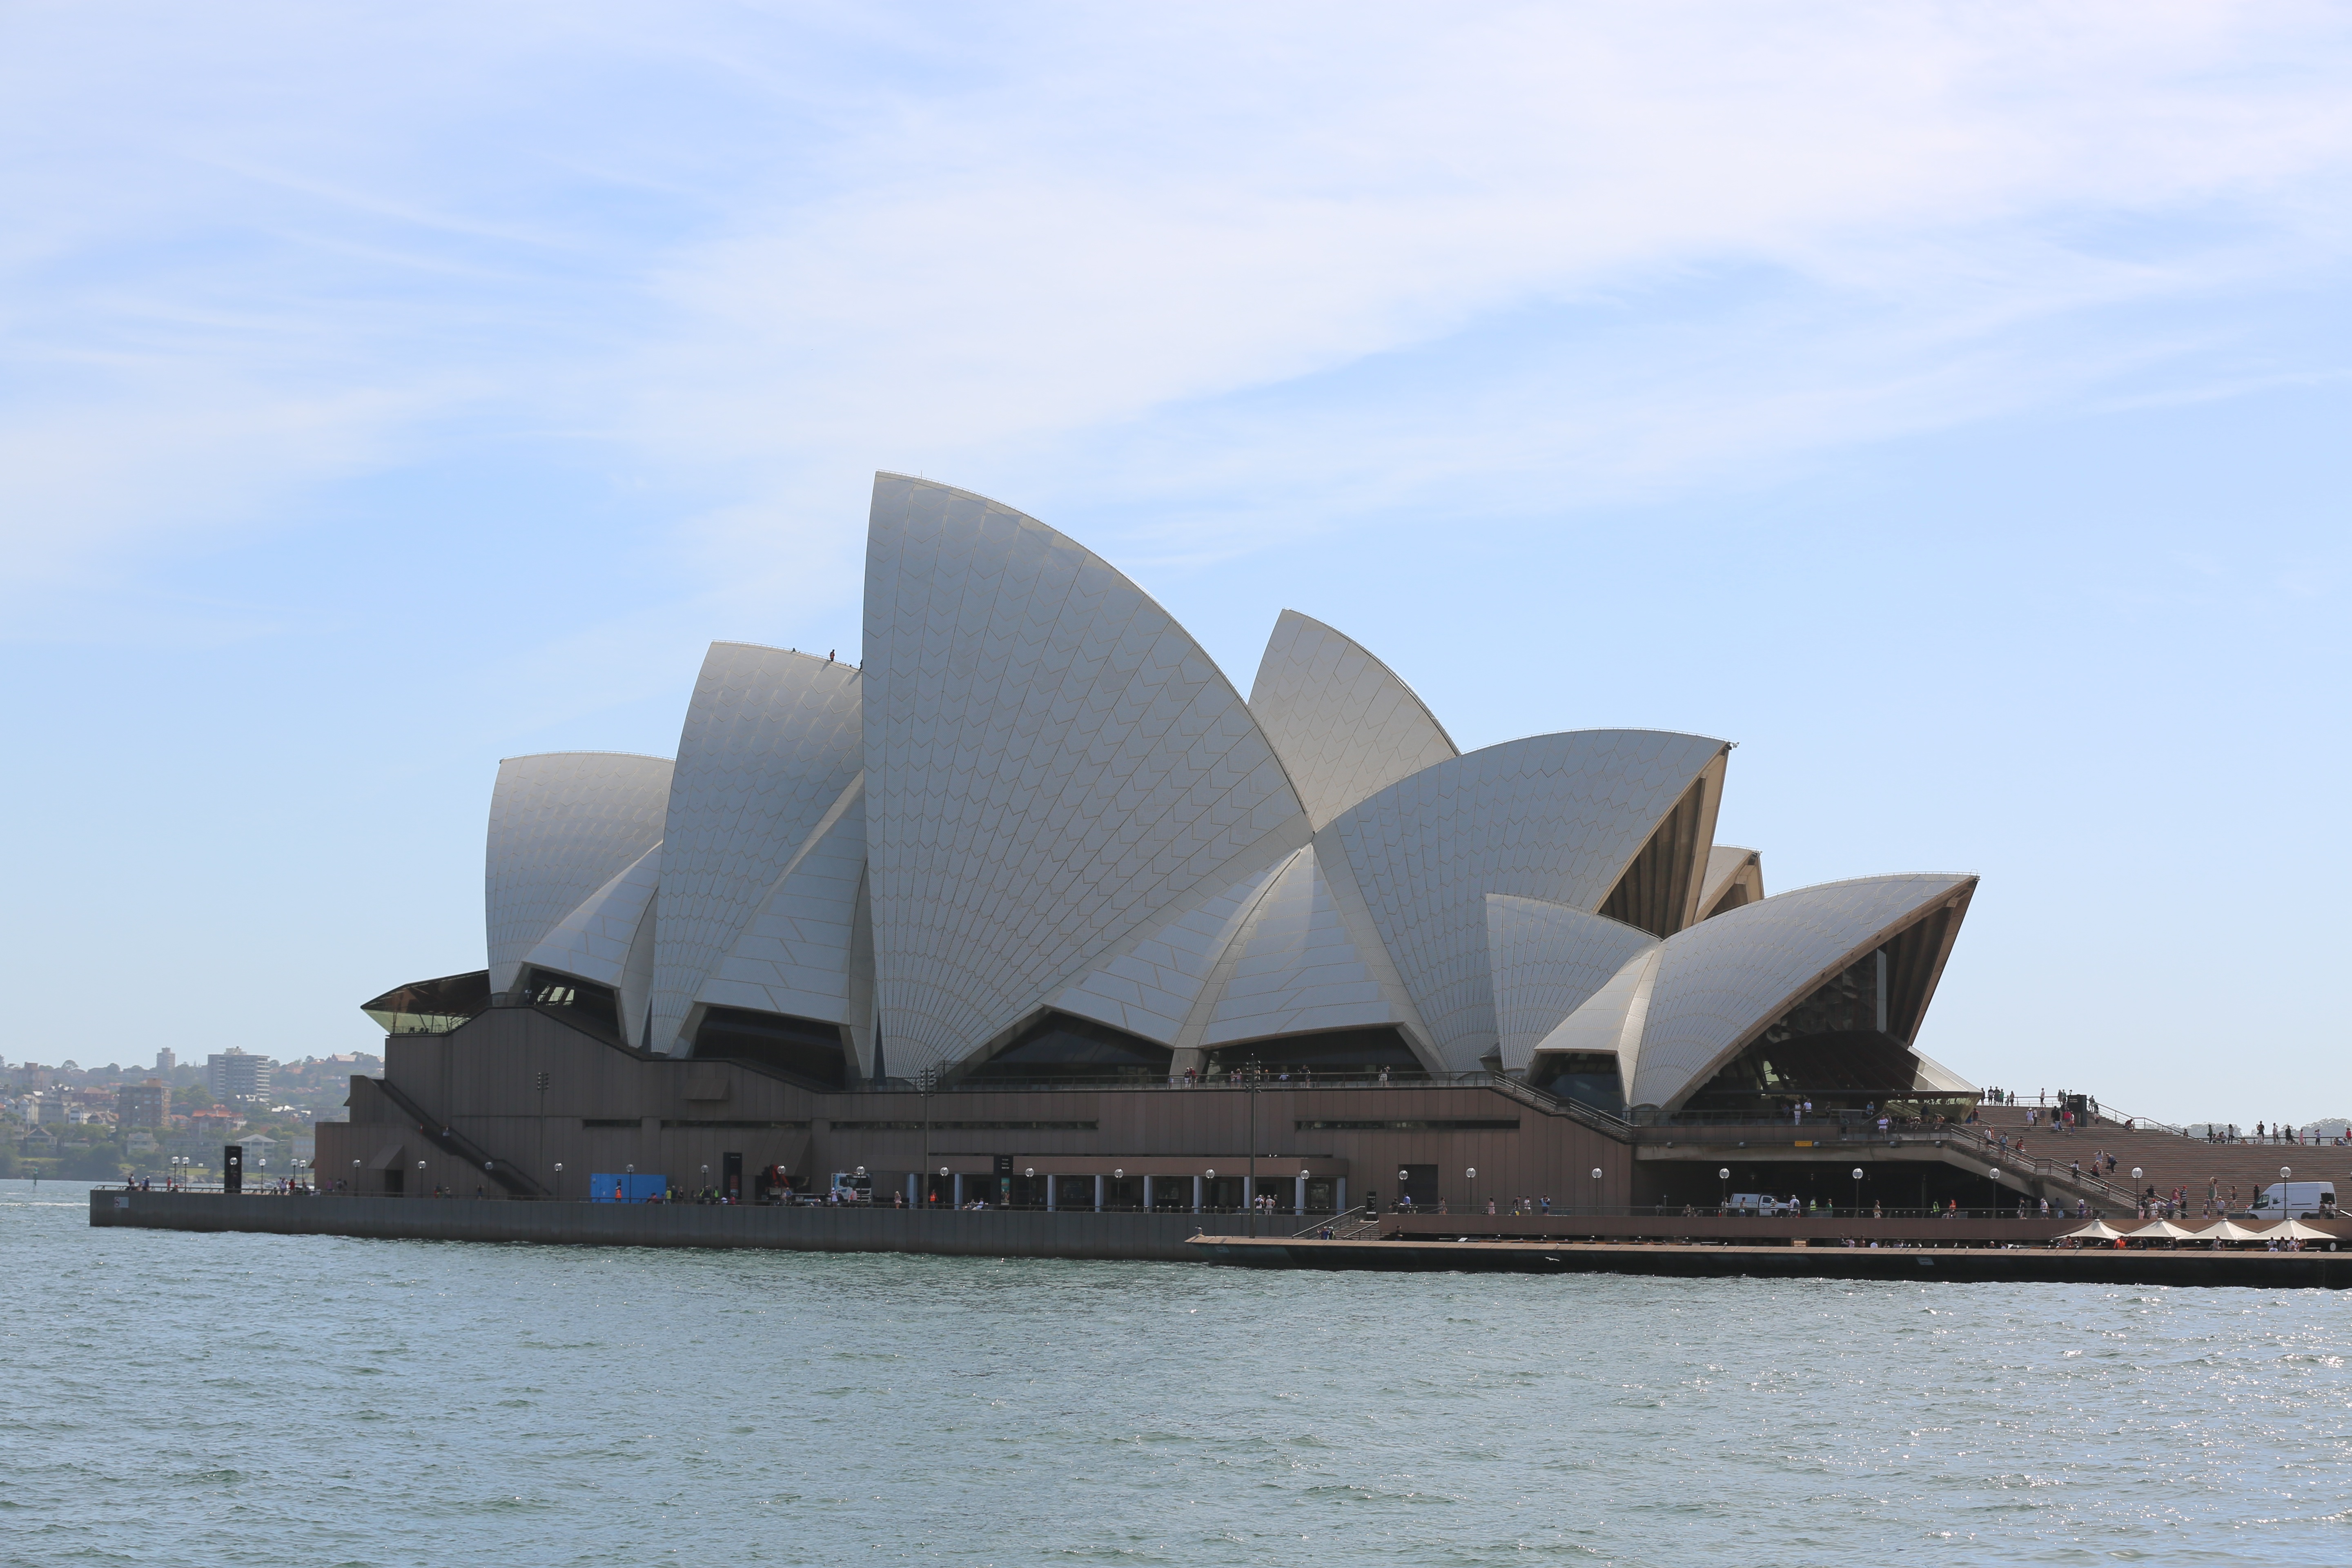
ship, monument, vehicle, sydney, opera house, australia, watercraft, the opera house